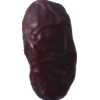
Label: dates